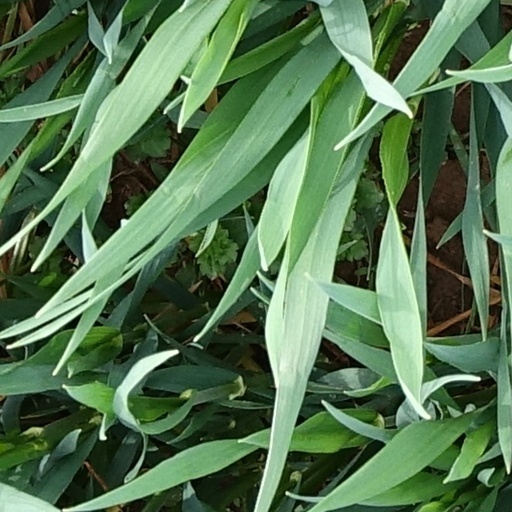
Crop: wheat